Plug-in electric vehicles in Norway

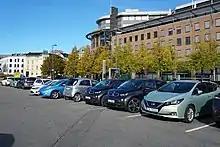
Free parking lot exclusive for all-electric cars in Oslo, Norway

As an incentive to promote EV adoption, plug-in electric vehicles are exempted from public parking fees. Politicians in Trondheim, in Sør-Trøndelag county are complaining about the lack of parking spaces for owners of conventional cars due to preference to electric cars. The city has a five-hour time limit for electric cars to use street parking for free, but electric car owners who use their car to commute keep moving their cars during the day and end up having free parking all day while they are at work. A city council member noted that in many streets there are large numbers of plug-in electric vehicles parked all day, and sometimes there are more electric cars than regular cars. This situation makes it difficult to find parking for those who come to the city to shop. In addition, the municipality of Trondheim is losing revenue. The city councillor wants to end the incentives electric car owners have to park downtown Trondheim all day long for free.